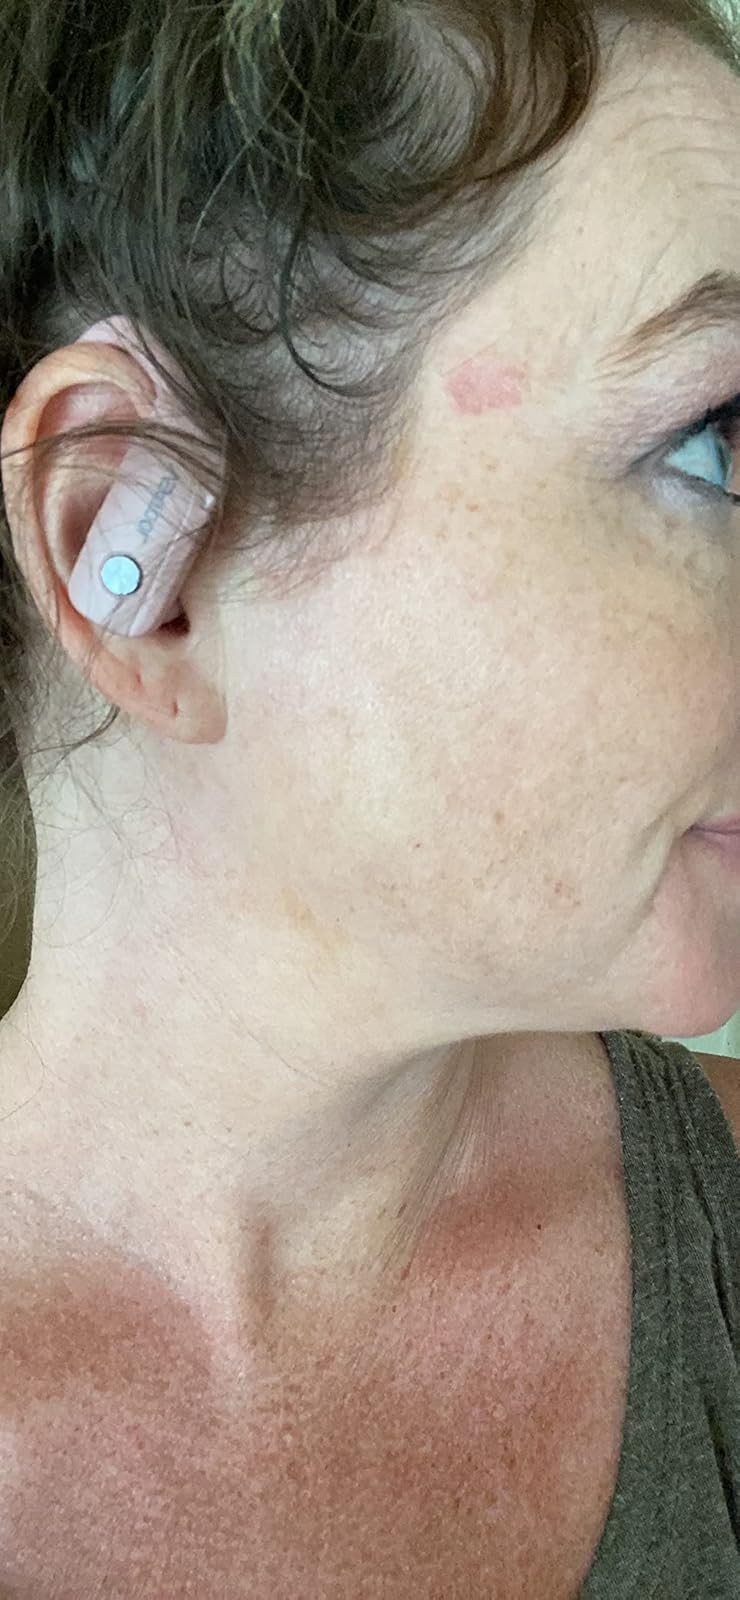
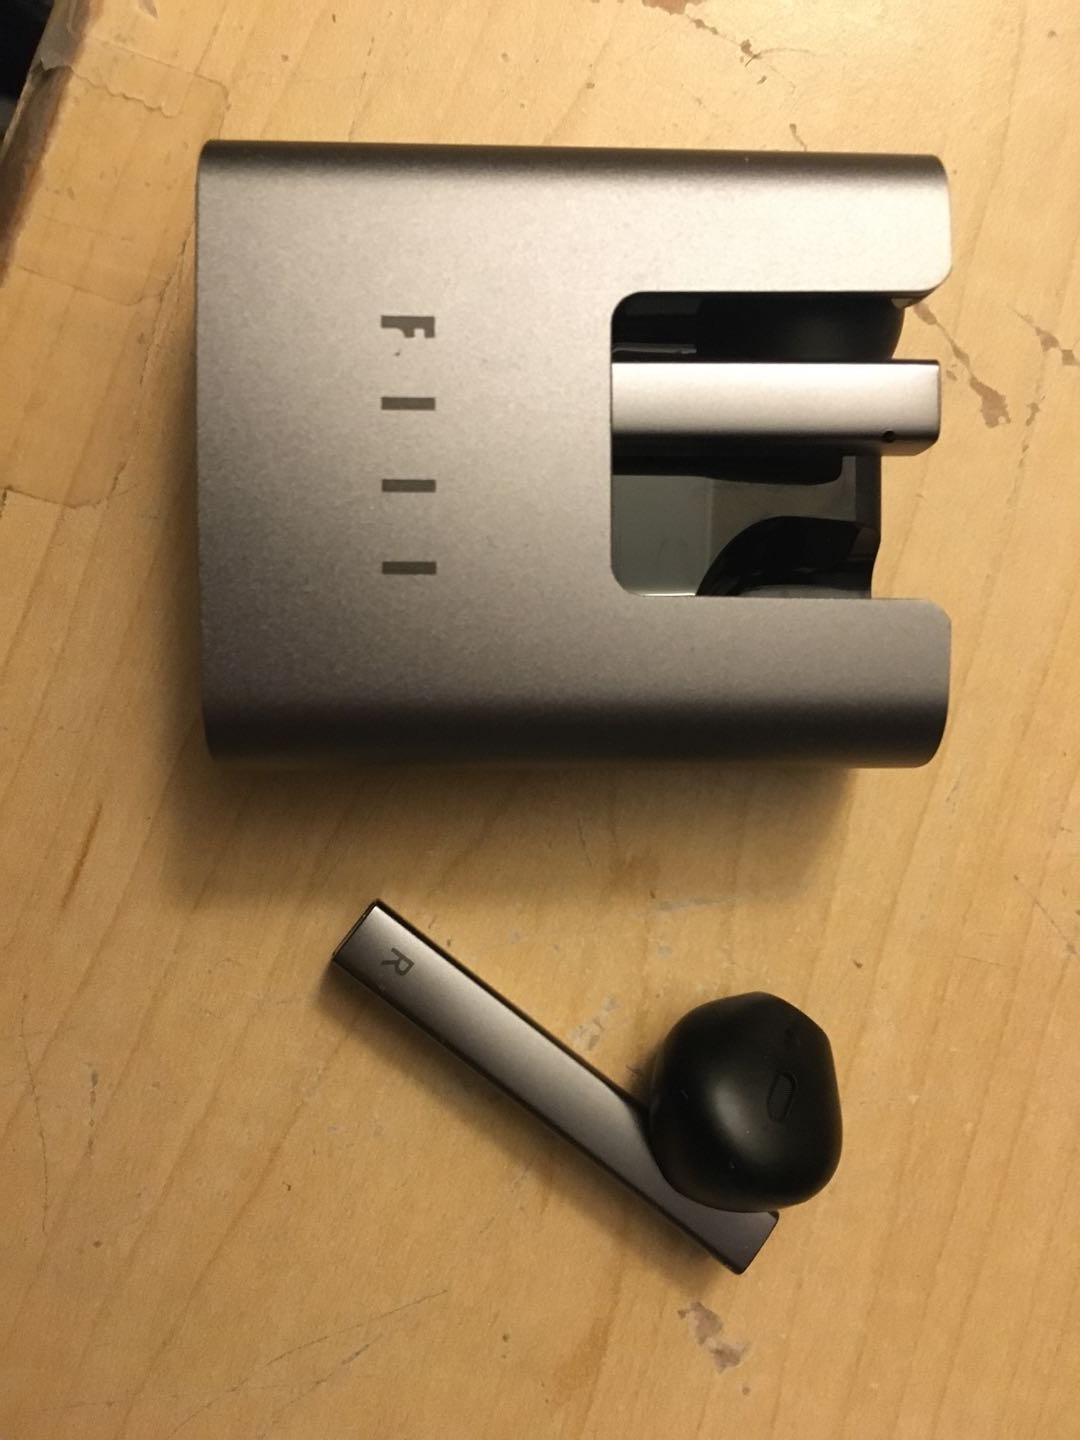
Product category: earbuds
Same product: no